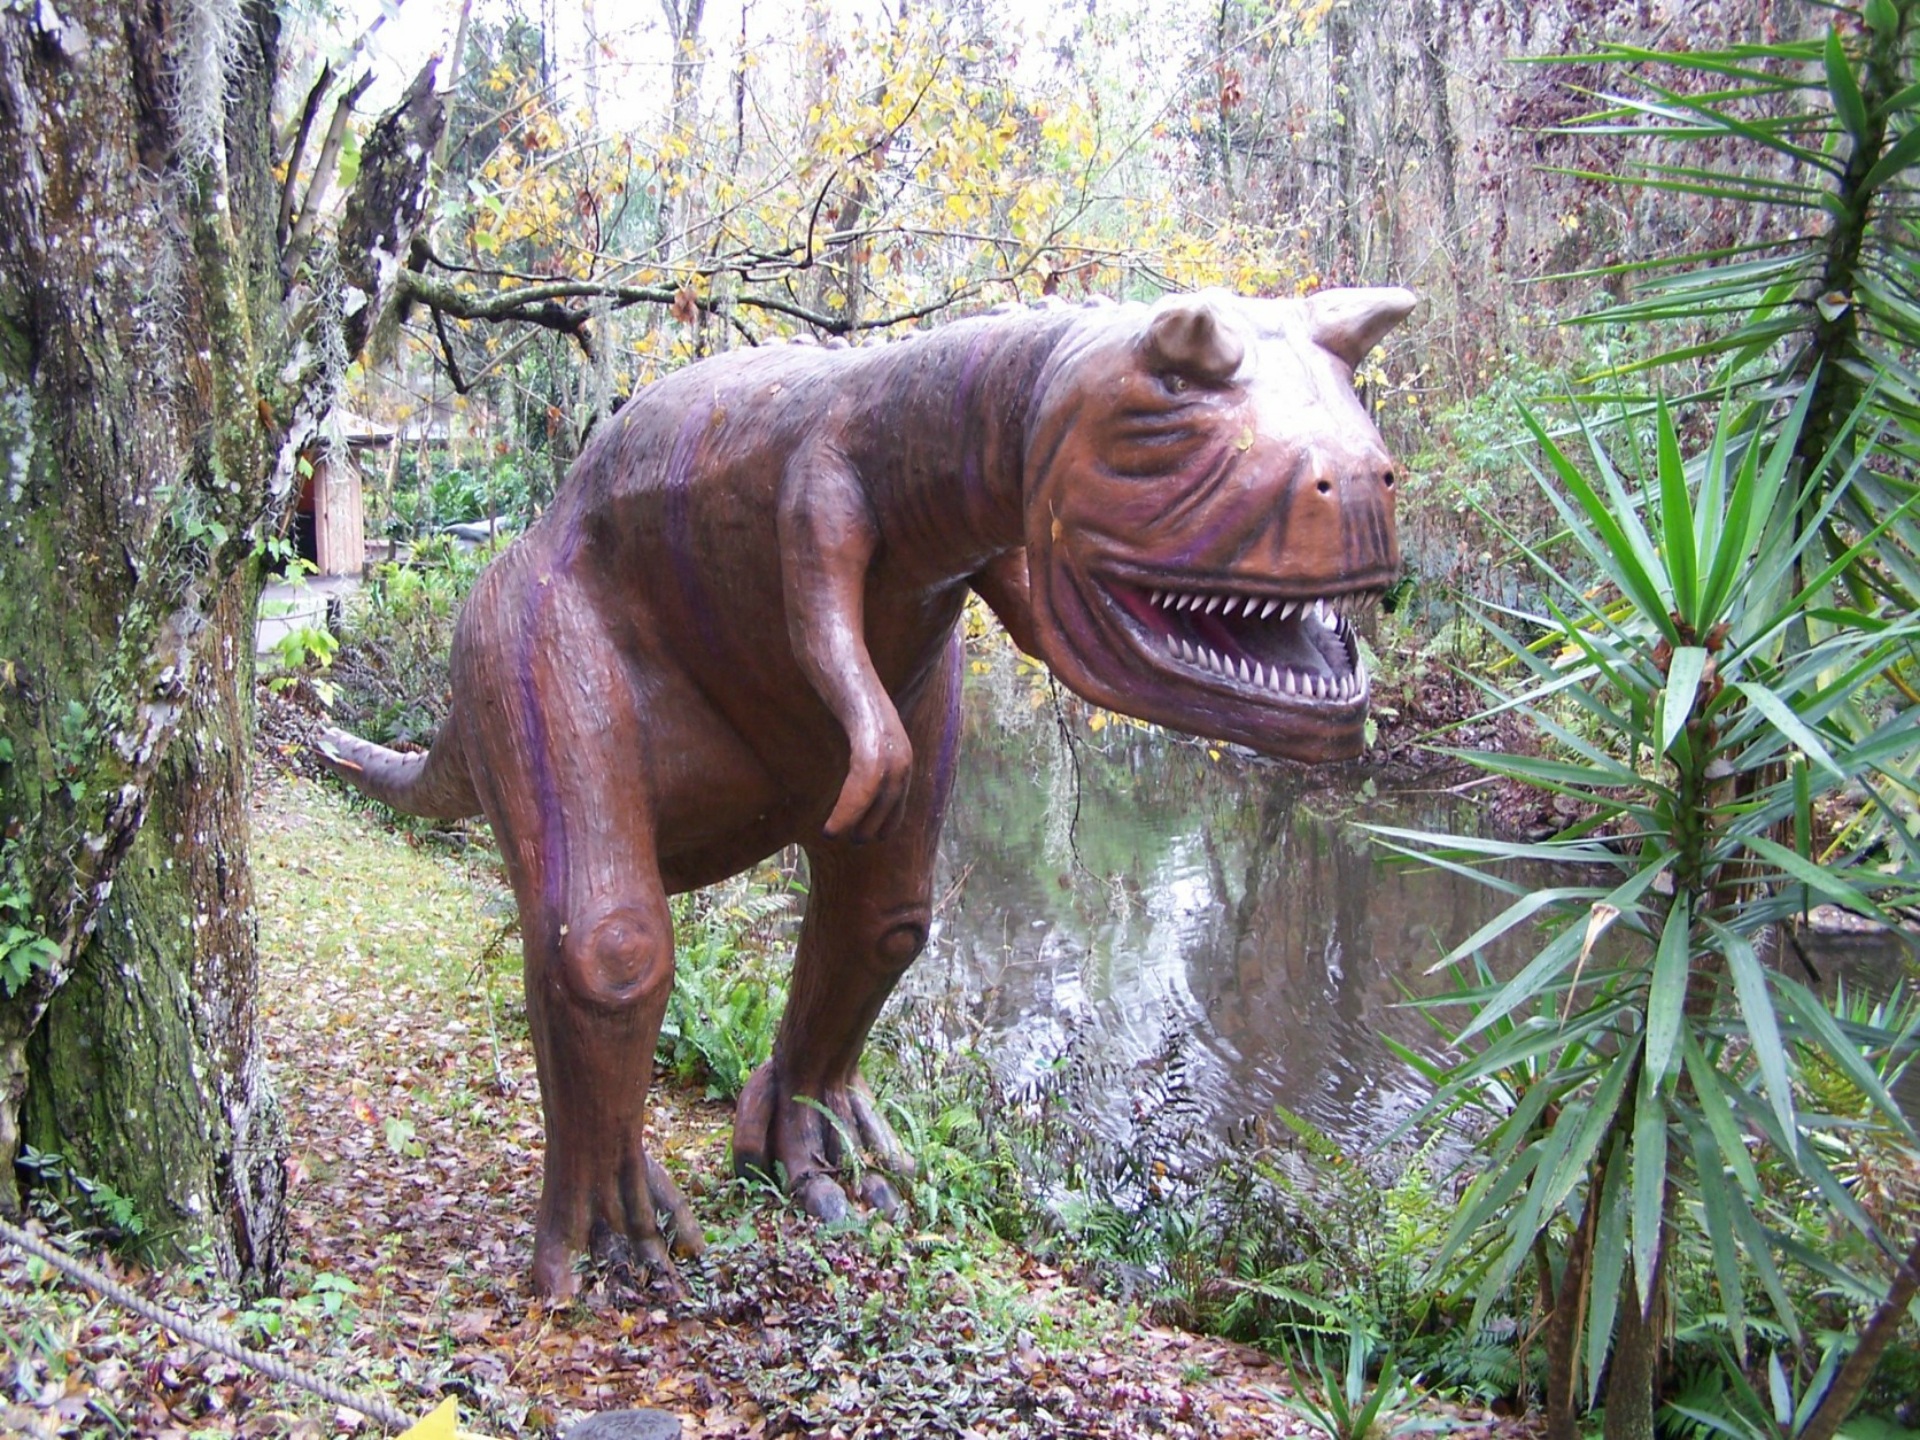
forest, wildlife, zoo, jungle, predator, reptile, attraction, fauna, theme park, sculpture, rainforest, habitat, extinction, dinosaur, carnivore, florida, prehistoric, dangerous, tyrannosaurus, jurassic, dino, gigantic, palaeontology, monstrous, dinosaur world